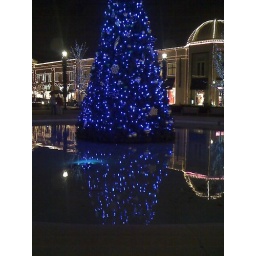
Lovely blue Christmas tree in the midst of water